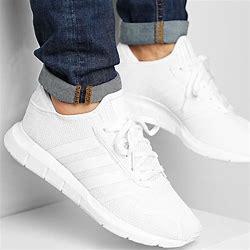
Brand: Adidas
Model: Swift Run X